Lansing Brown Jr.

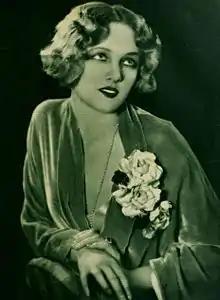
Picture of Virginia Cherrill, taken by Brown in September 1929

Lansing "Lansa" Vanwoert Brown Jr. (August 24, 1900 – February 16, 1962) was an American photographer.